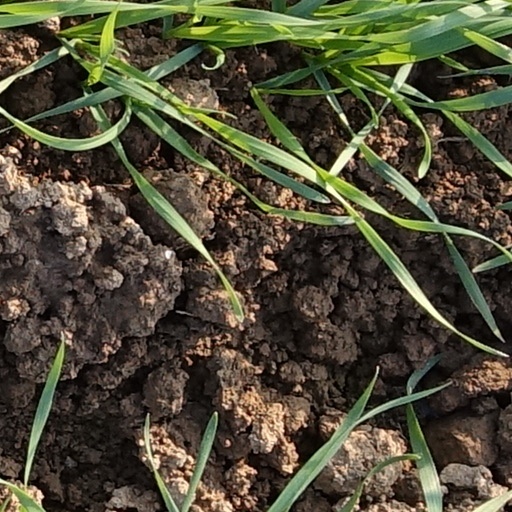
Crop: wheat